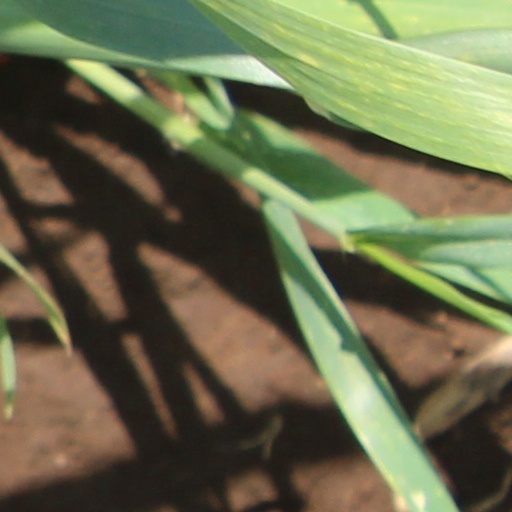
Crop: wheat